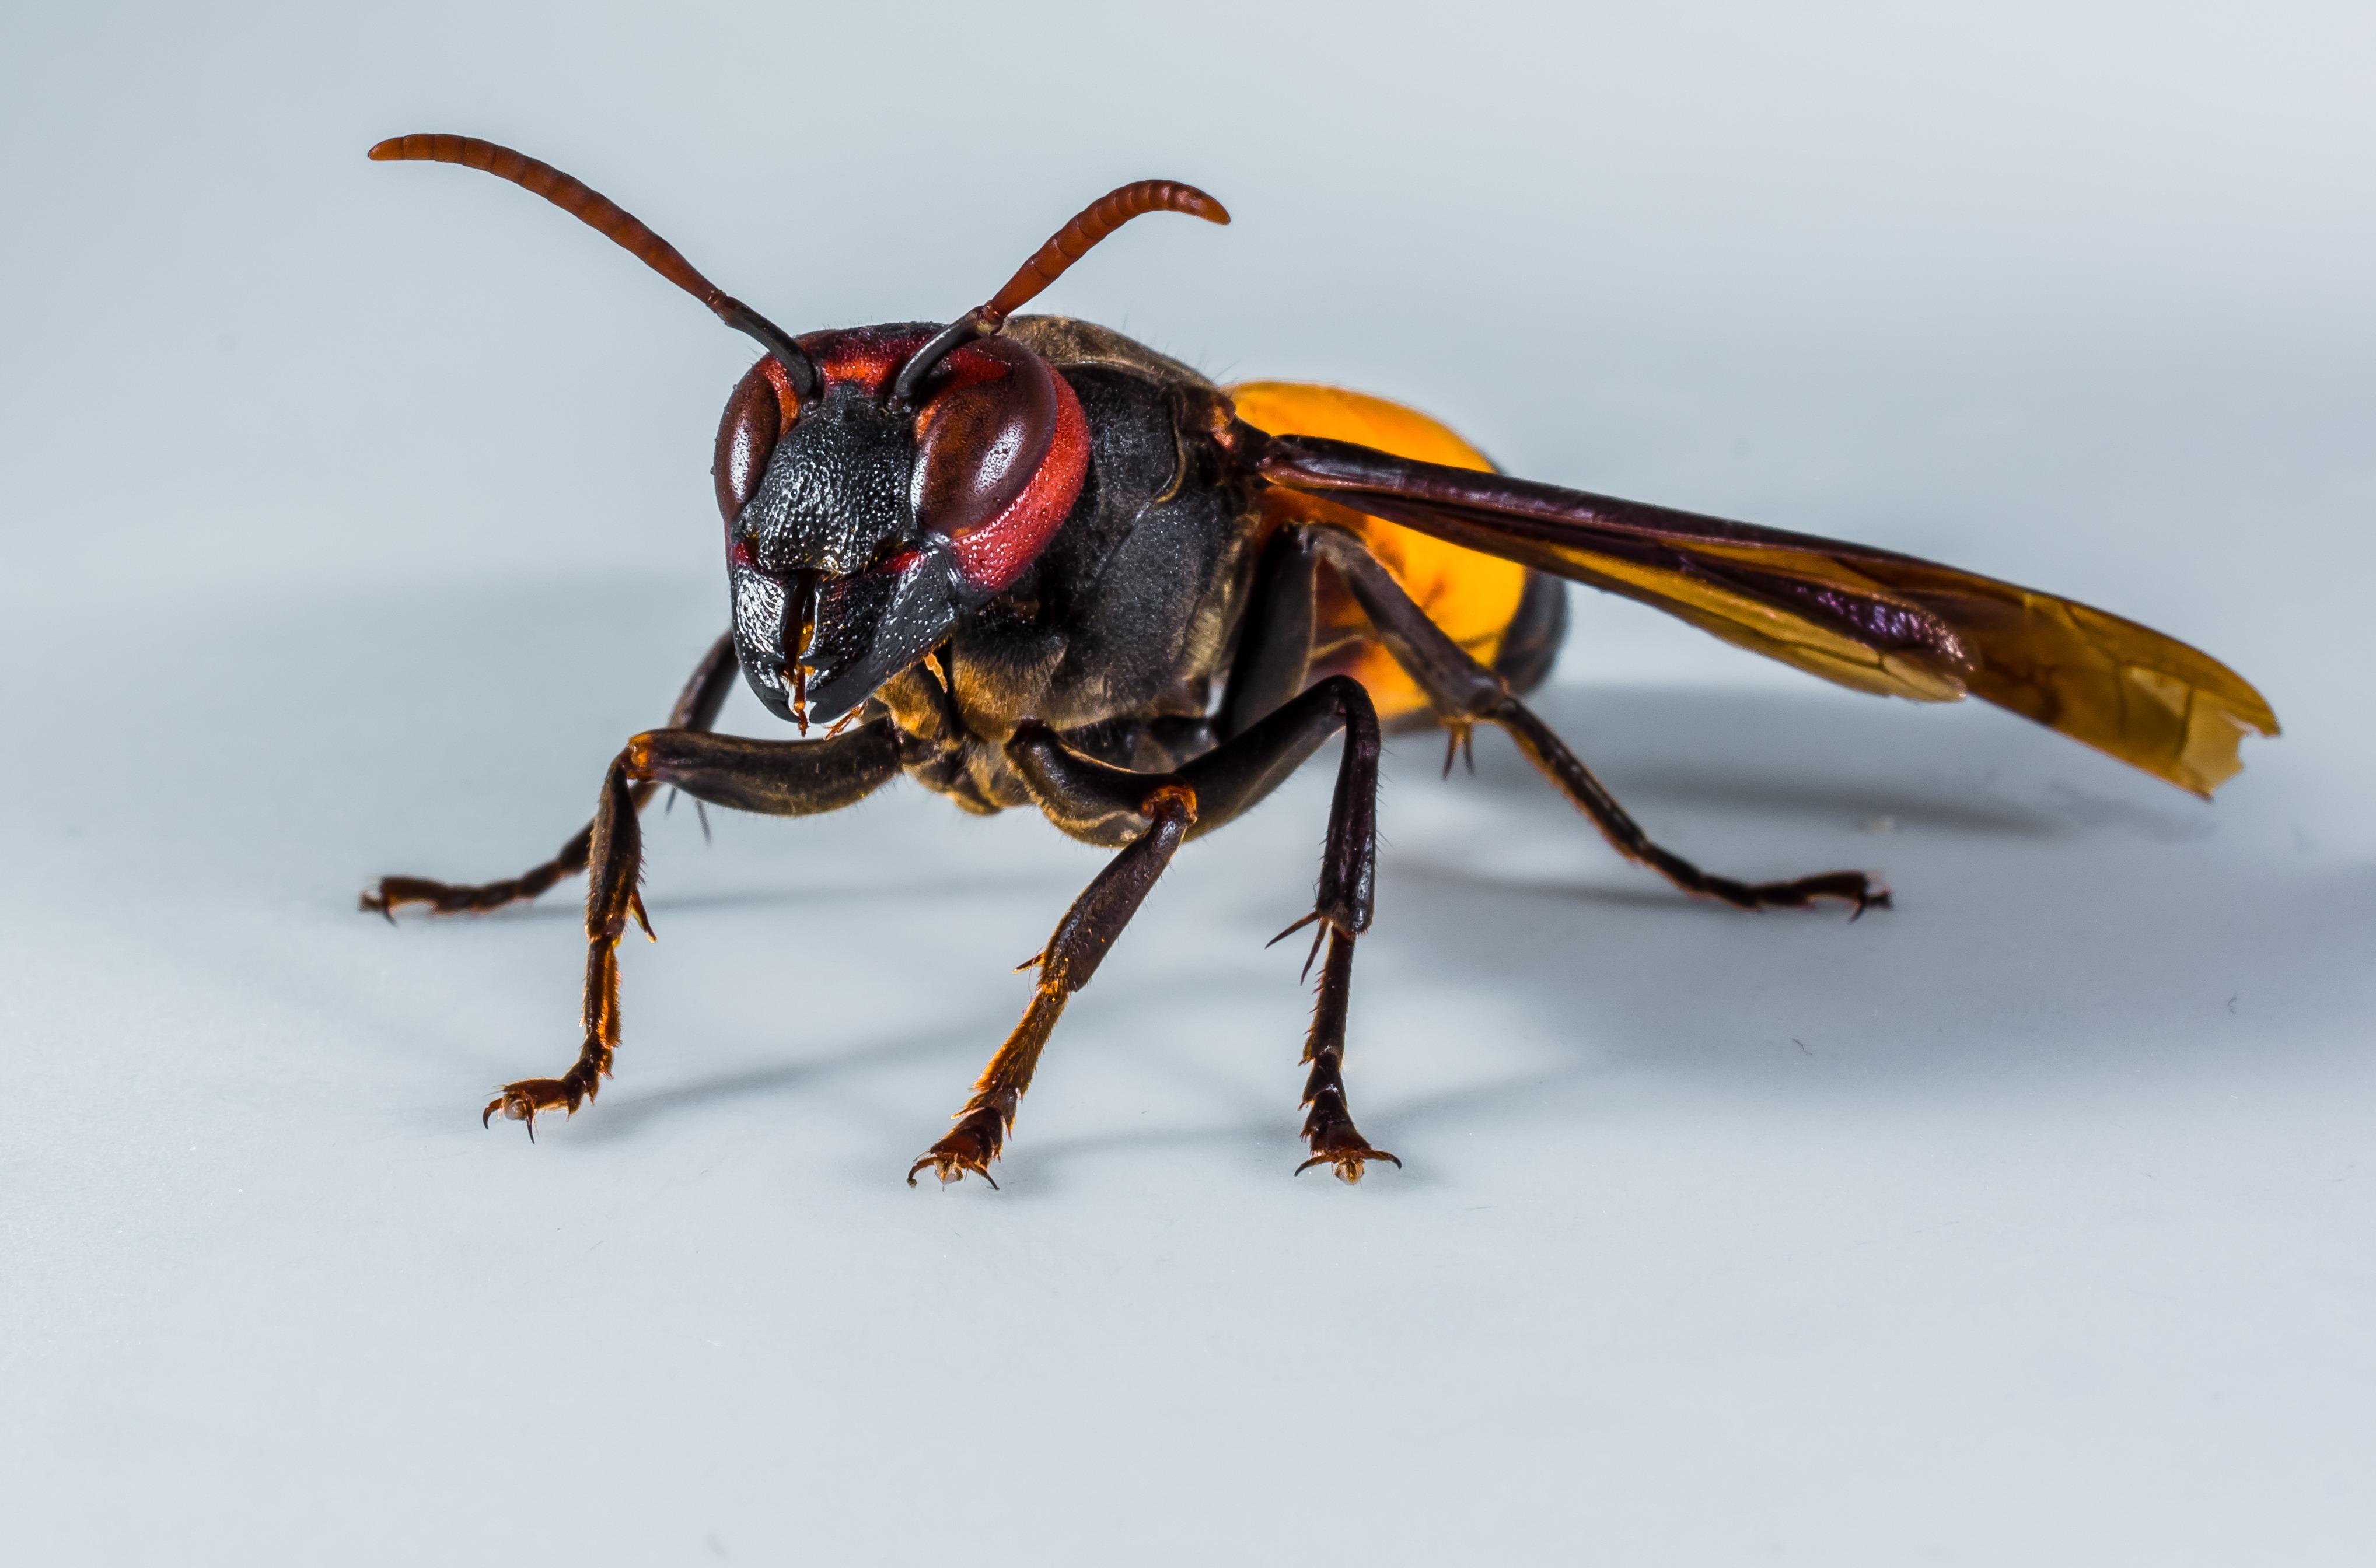
insect, close, fauna, invertebrate, close up, hornet, wasp, pest, macro photography, arthropod, membrane winged insect, scarabs, japanese rhinoceros beetle